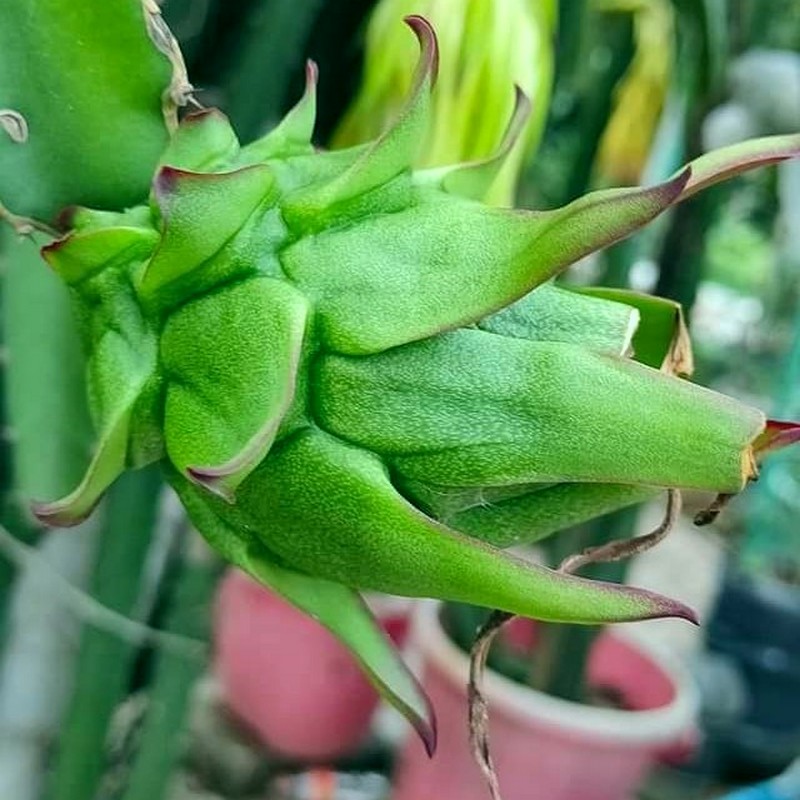
Label: Immature Dragon Fruit